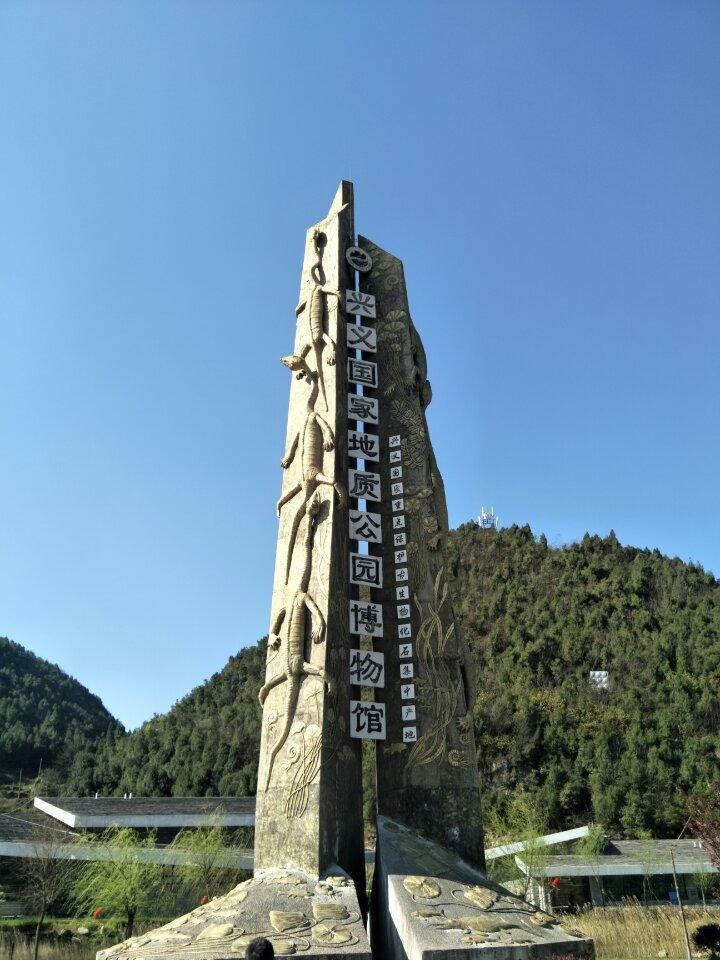
地标名称：兴义世界地质公园博物馆
所在城市：黔西南布依族苗族自治州·兴义市